Answer in natural language. Considering the relative positions, where is Doorway with respect to scenic landscape wall decor photo? Choose between the following options: left or right
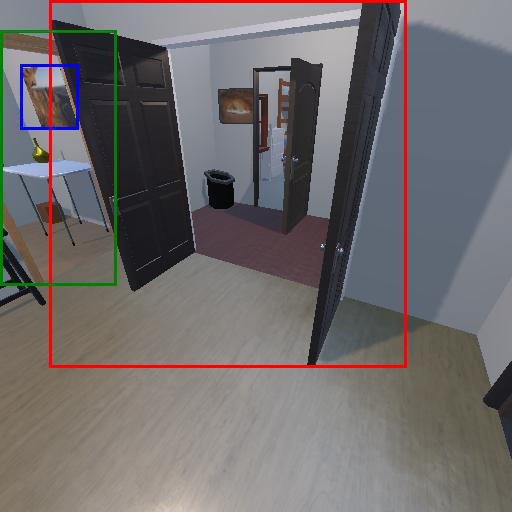
<answer>right</answer>